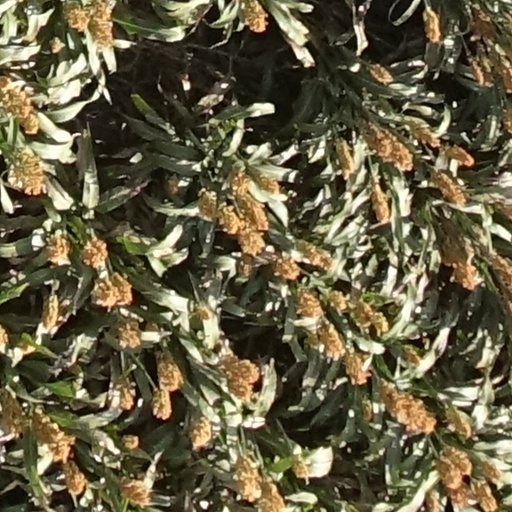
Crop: sorghum